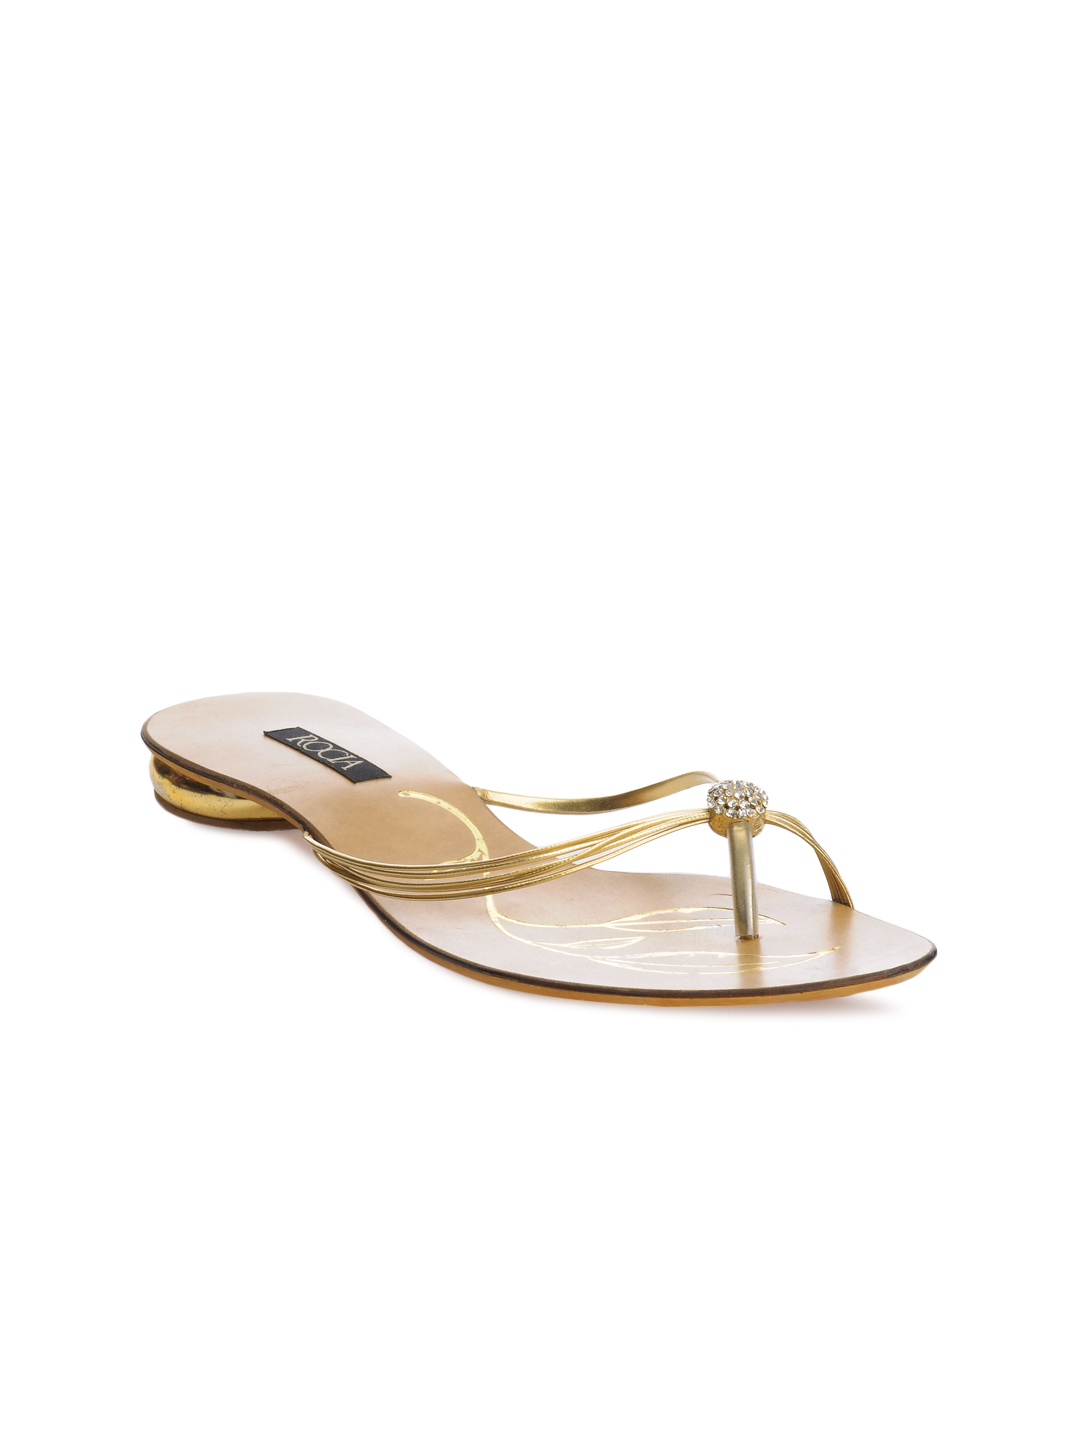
Rocia Women Golden Flats
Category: Footwear / Shoes / Heels
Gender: Women
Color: Gold
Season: Winter 2012
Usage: Casual